County Route 528 (New Jersey)

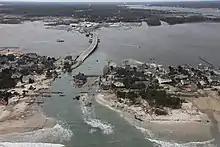
Aerial photo at eastern terminus of CR 528 at Route 35 in Mantoloking showing damage after Hurricane Sandy

At this point, CR 528 continues northeast on Hurley Avenue and CR 547 turns north to follow US 9 on Madison Avenue. The route turns east-southeast onto Cedar Bridge Avenue a short distance later and widens to four lanes. After crossing the Southern Secondary railroad line operated by the Delaware and Raritan River Railroad, the road continues through commercial, residential, forested and then commercial areas again prior to reaching the CR 623 junction at ShoreTown Ballpark, the home ballpark of the Jersey Shore BlueClaws baseball team. The road passes through industrial areas and passes to the north of Lakewood Airport prior to reaching a partial interchange with the Garden State Parkway that has access to and from the northbound direction of the parkway. Following this interchange, the route heads southeast into Brick Township and runs through woods before passing businesses as it comes to the Route 70 intersection. At this point, CR 528 gains a center left-turn lane and continues through commercial areas as it crosses CR 549 and CR 631. After the CR 631 junction, the road narrows to two lanes and passes a mix of homes and businesses as Mantoloking Road, running a short distance to the south of the Metedeconk River. The route intersects CR 624 and passes more residences before it enters areas of woods and marshland CR 528 crosses the Barnegat Bay on the Mantoloking Bridge, which is a drawbridge. After crossing the Barnegat Bay, the route enters Mantoloking and becomes Herbert Street, passing resort homes before ending at Route 35 near the Atlantic Ocean.